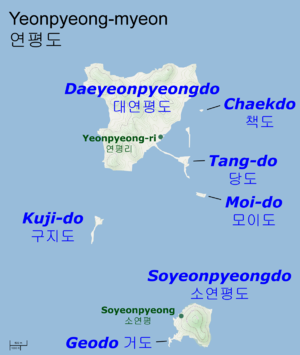
Yeonpyeong
DYeonpyeong-myeon.
Yeonpyeong er en øgruppe i Sydkorea, beliggende i Det Gule Hav, ca. 80 km vest for byen Incheon og 12 km syd for sydkysten af Hwanghaeprovinsen i Nordkorea. Den største ø er Daeyeonpyeong, men den kaldes også ofte Yeonpyeong. Den har et areal på 7,01 km² og en befolkning på 1689. Den anden beboede ø er Soyeonpyeong, som dog er meget tyndt befolket. Arealet er denne ø er 0,24 km².